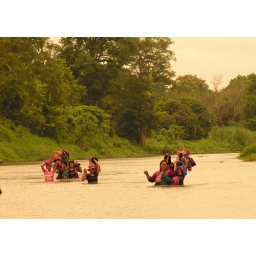
Women wading in river to sell hats to tourists on rafts in northern Thailand.